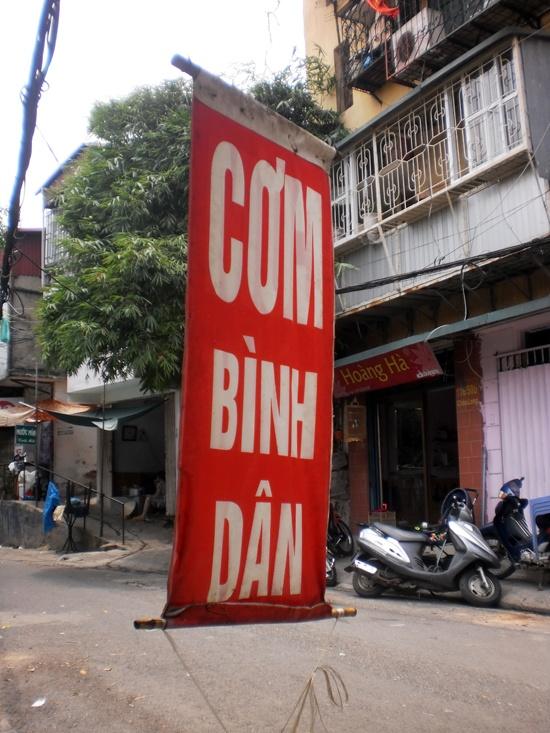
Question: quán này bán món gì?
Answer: quán này bán cơm